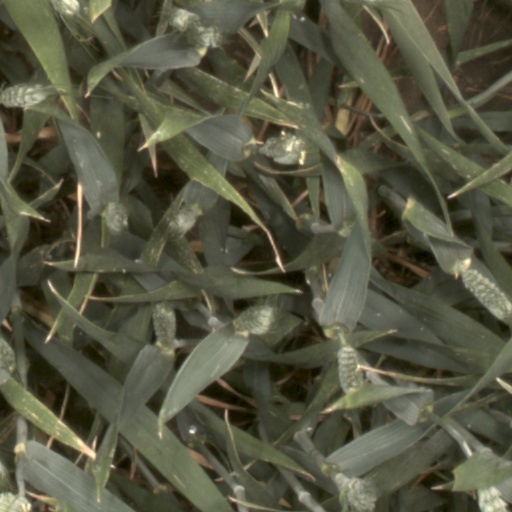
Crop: wheat